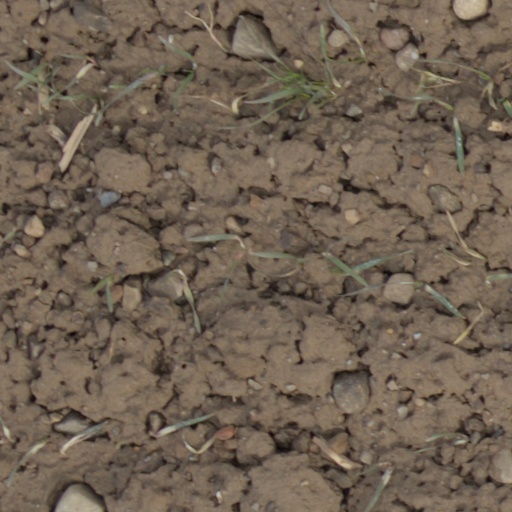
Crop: wheat